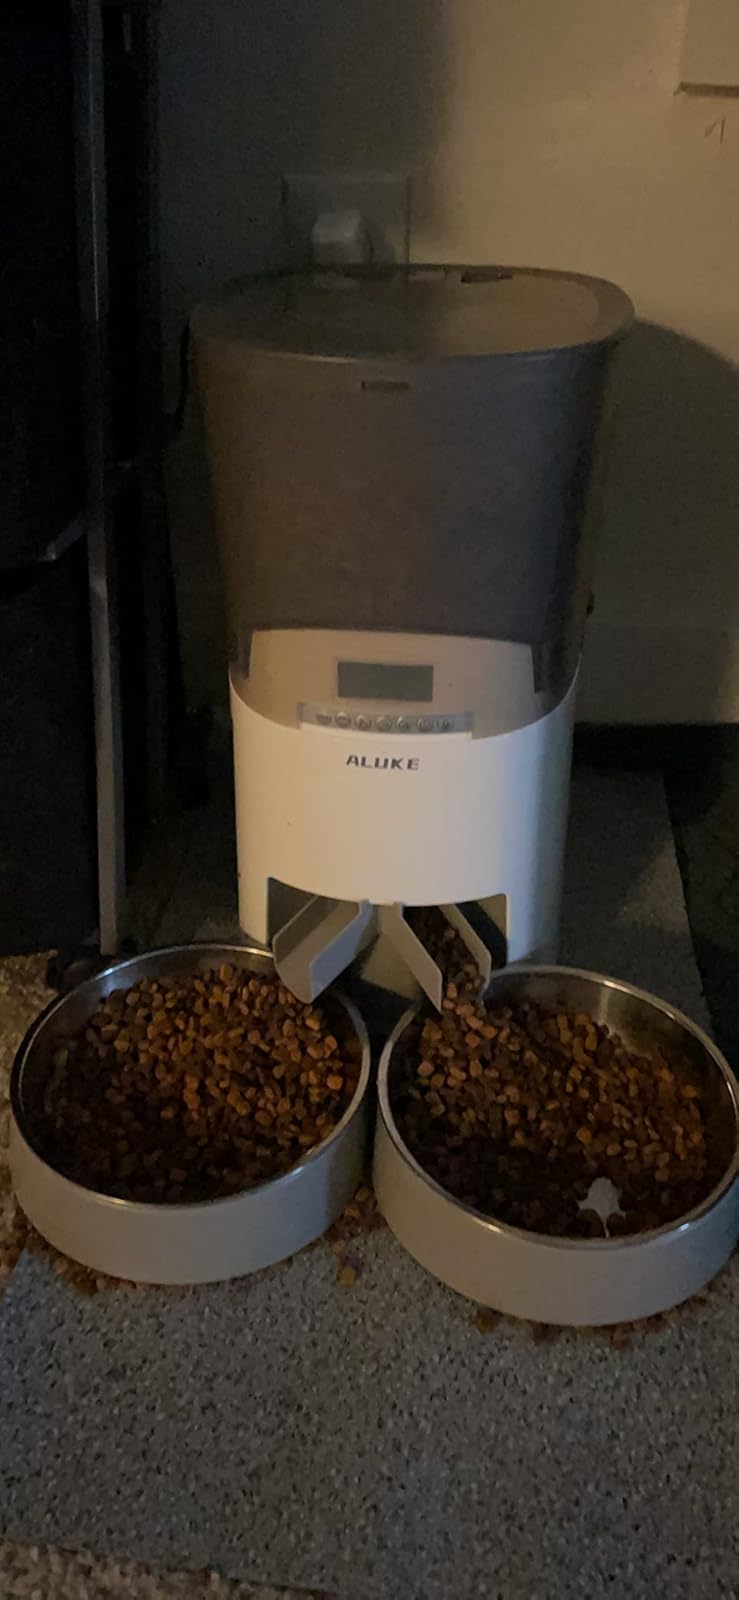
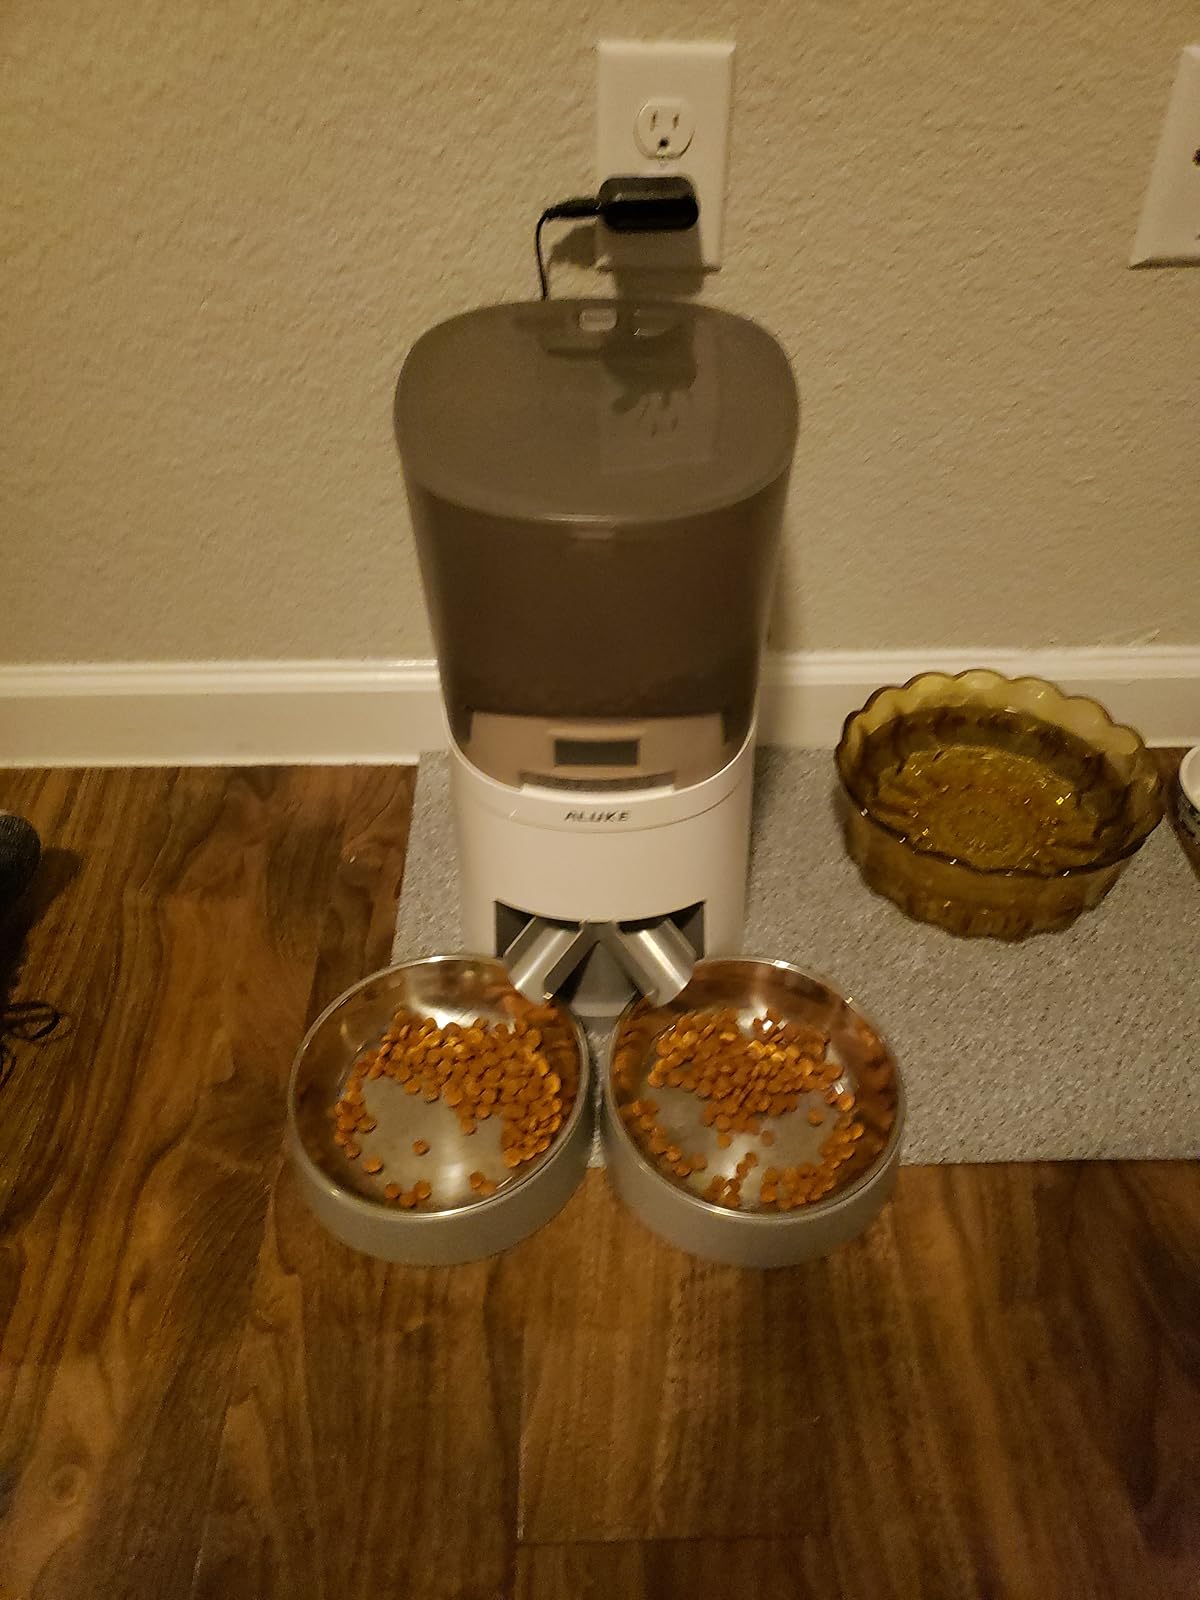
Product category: items_feeder
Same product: yes